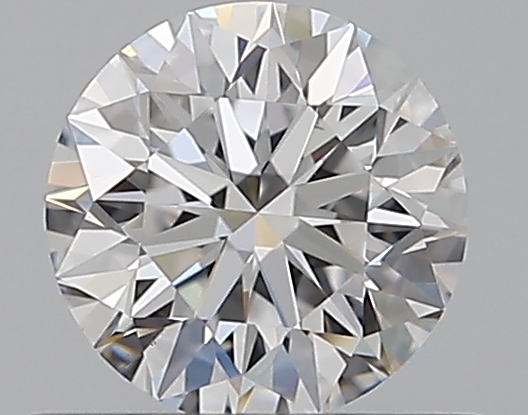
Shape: round
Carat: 0.5
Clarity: VS1
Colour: D
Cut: EX
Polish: EX
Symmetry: EX
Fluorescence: N
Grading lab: GIA
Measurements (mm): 5.05 x 5.07 x 3.17